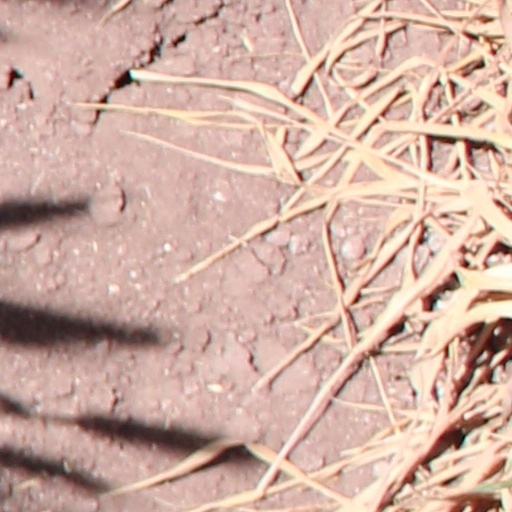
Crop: wheat